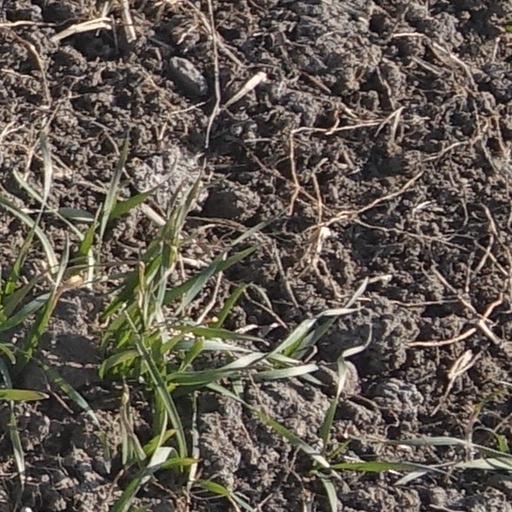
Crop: wheat